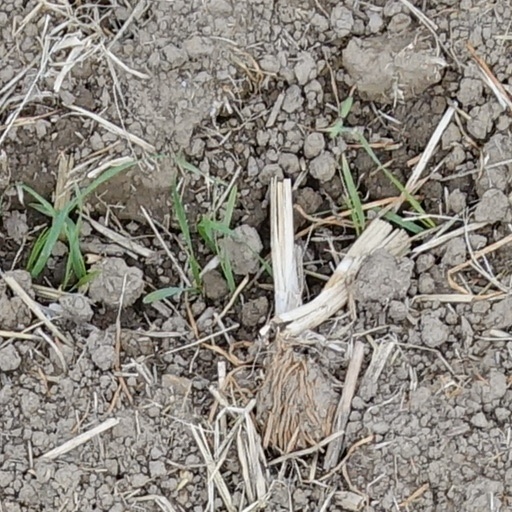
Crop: wheat